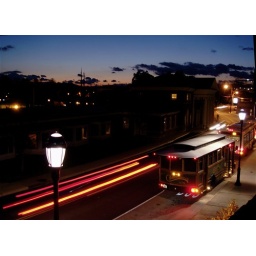
Looking down on the downtown bus station while walking home in the evening.